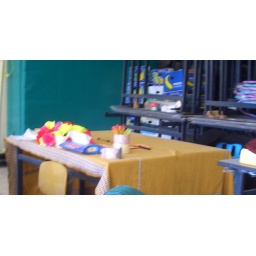
The head teachers desk, in his office with his ping pong table in Qalqilia government boys school